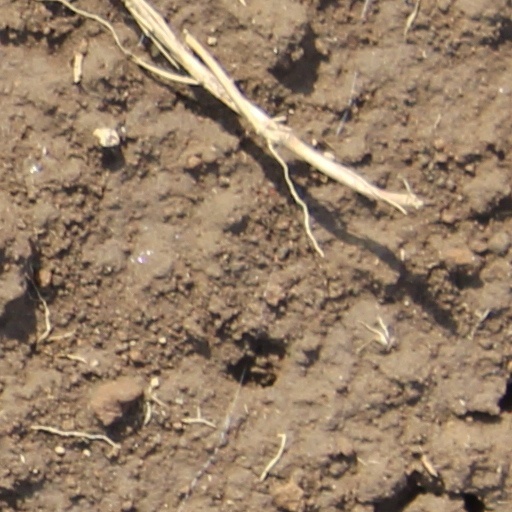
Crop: wheat